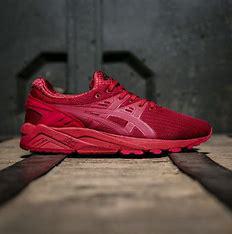
Brand: Asics
Model: Gel Kayano EVO